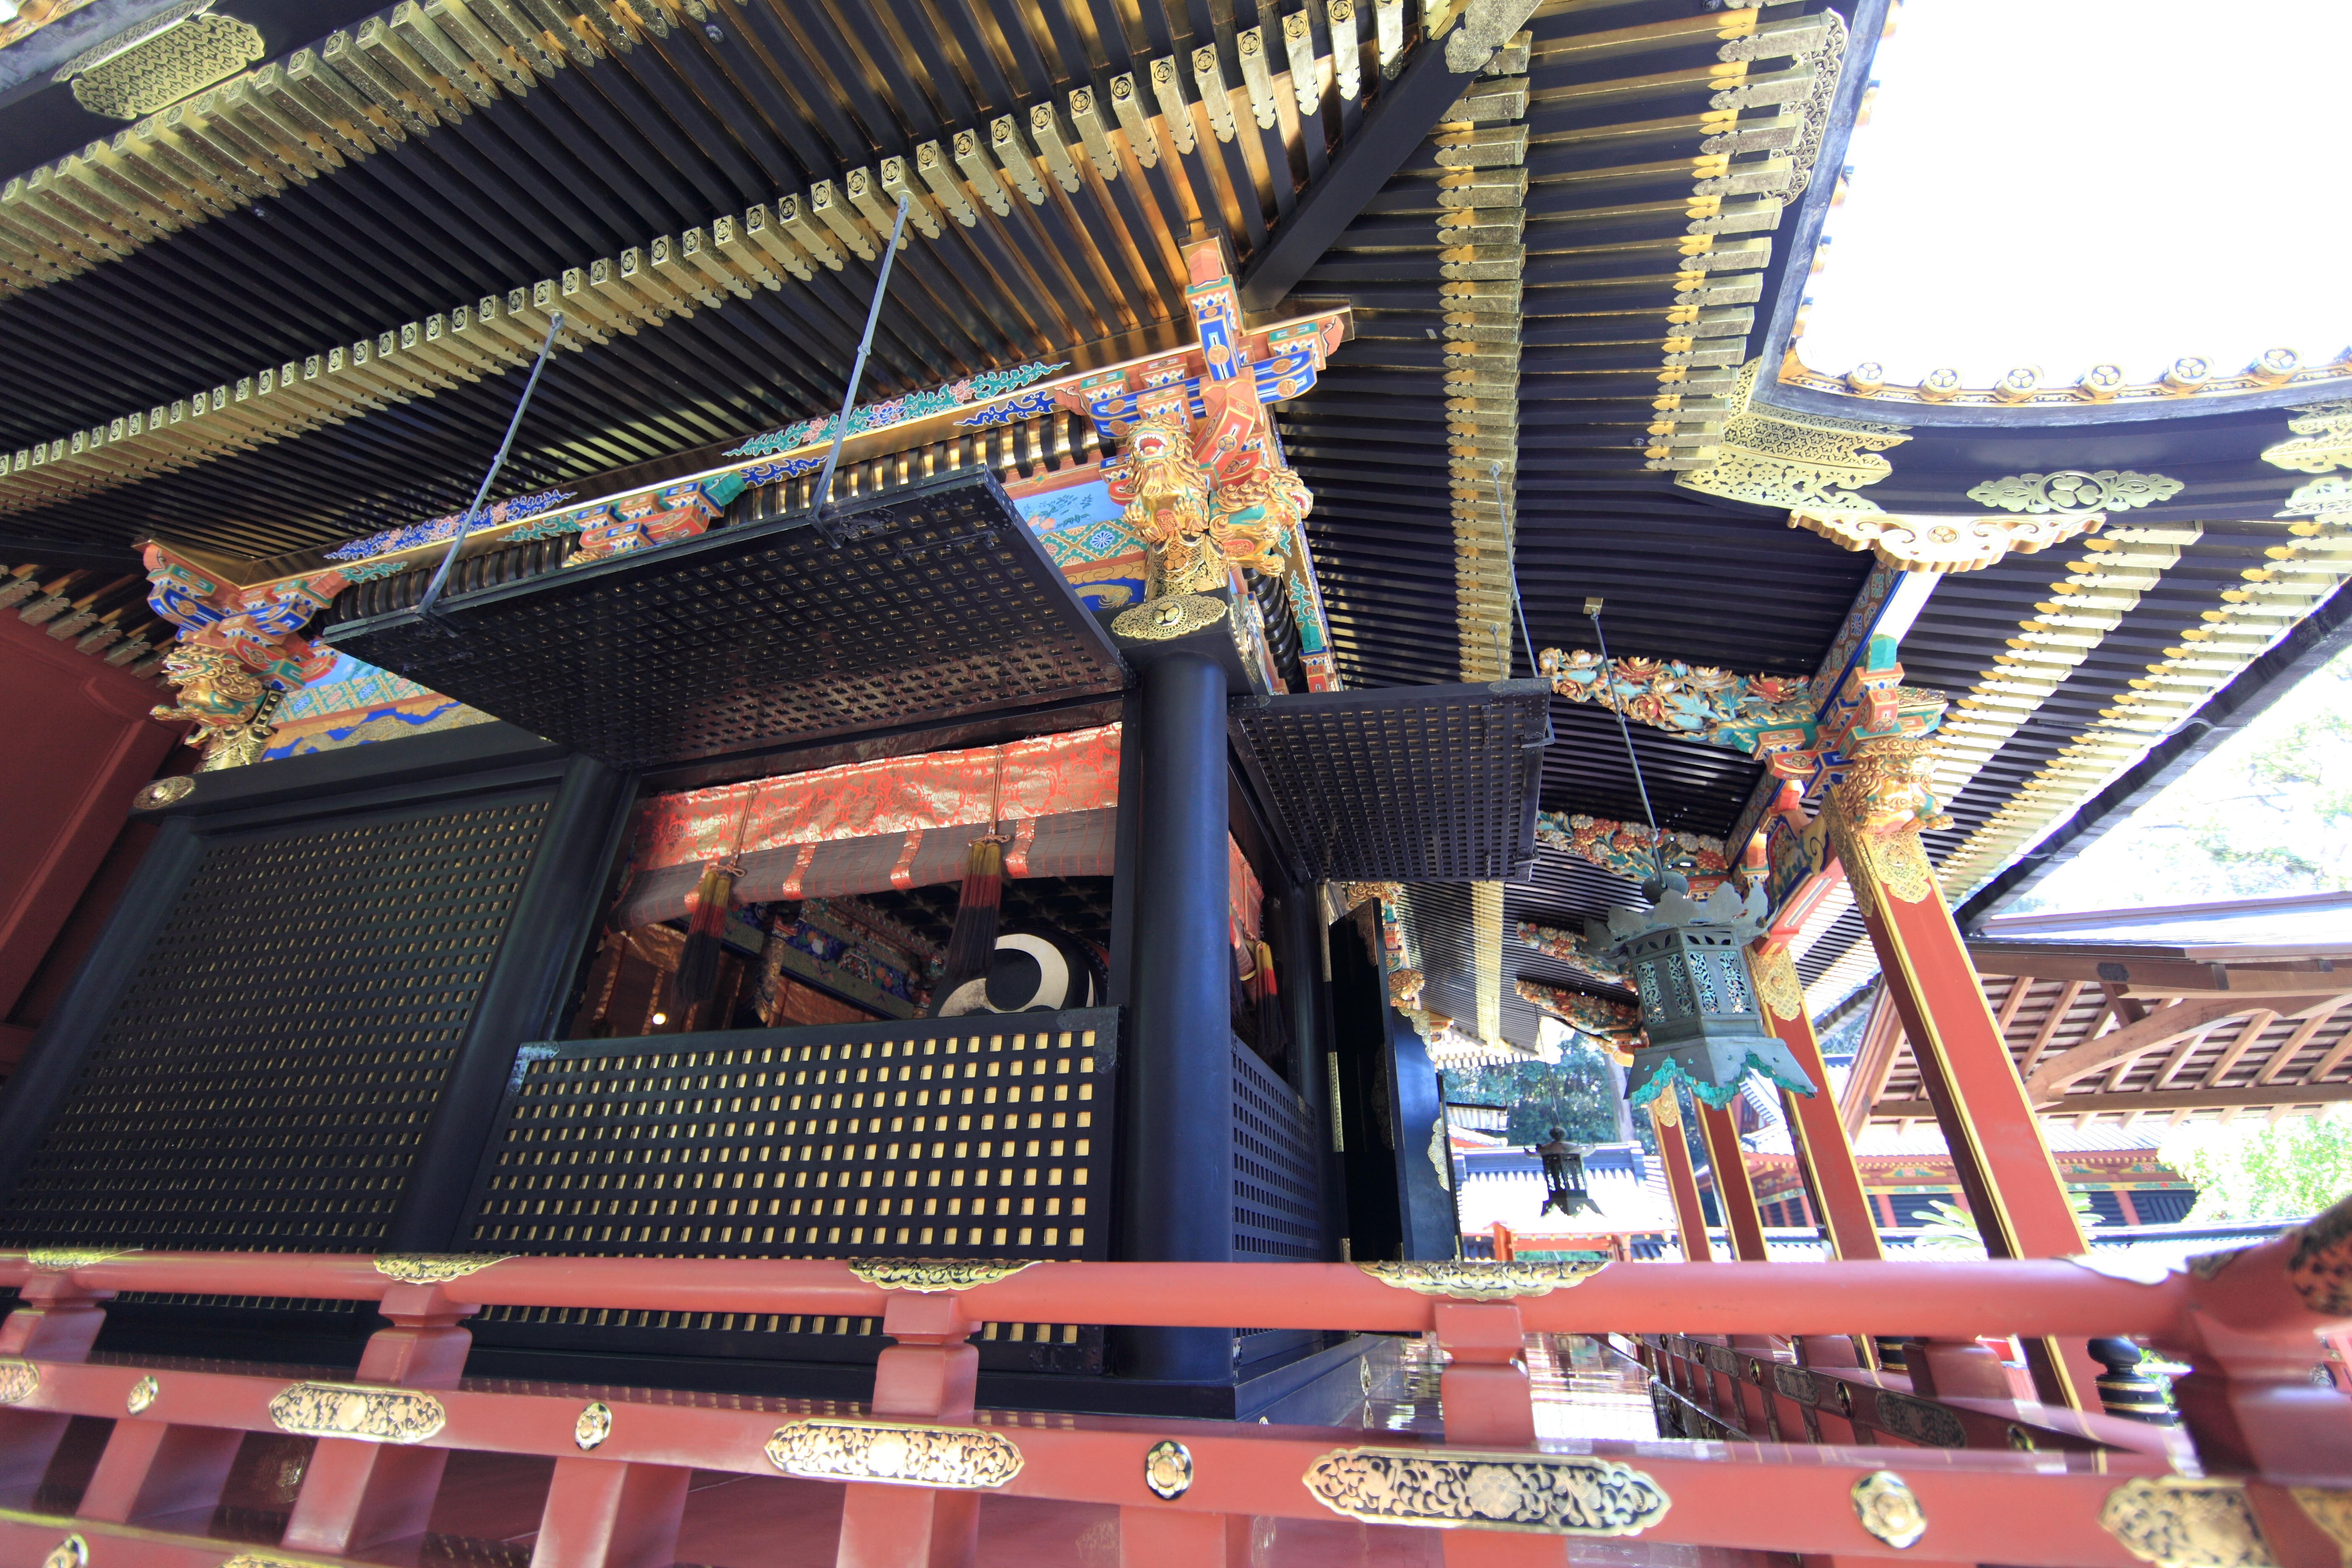
high, amusement park, park, temple, resort, shrine, 5d, hires, markii, hi, res, resolution, shizuoka, kunohzantoushouguu, amusement ride